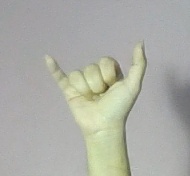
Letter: ya